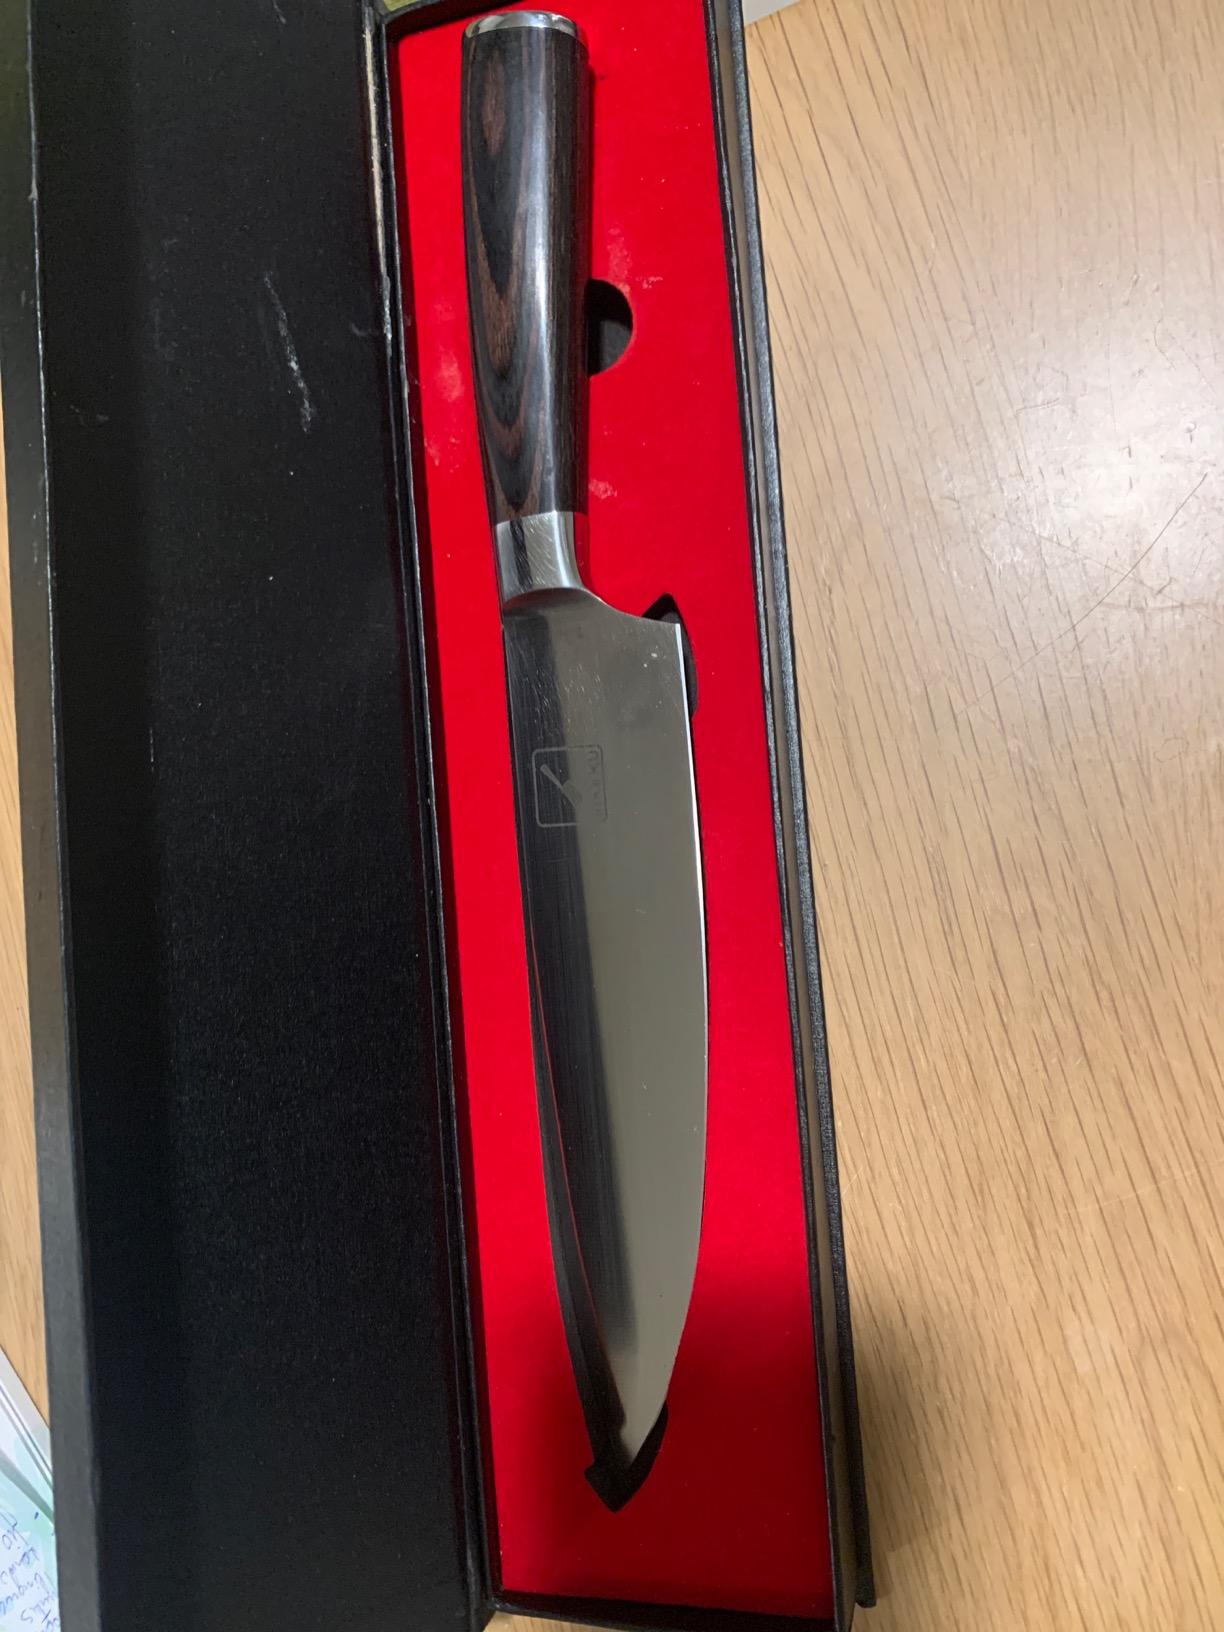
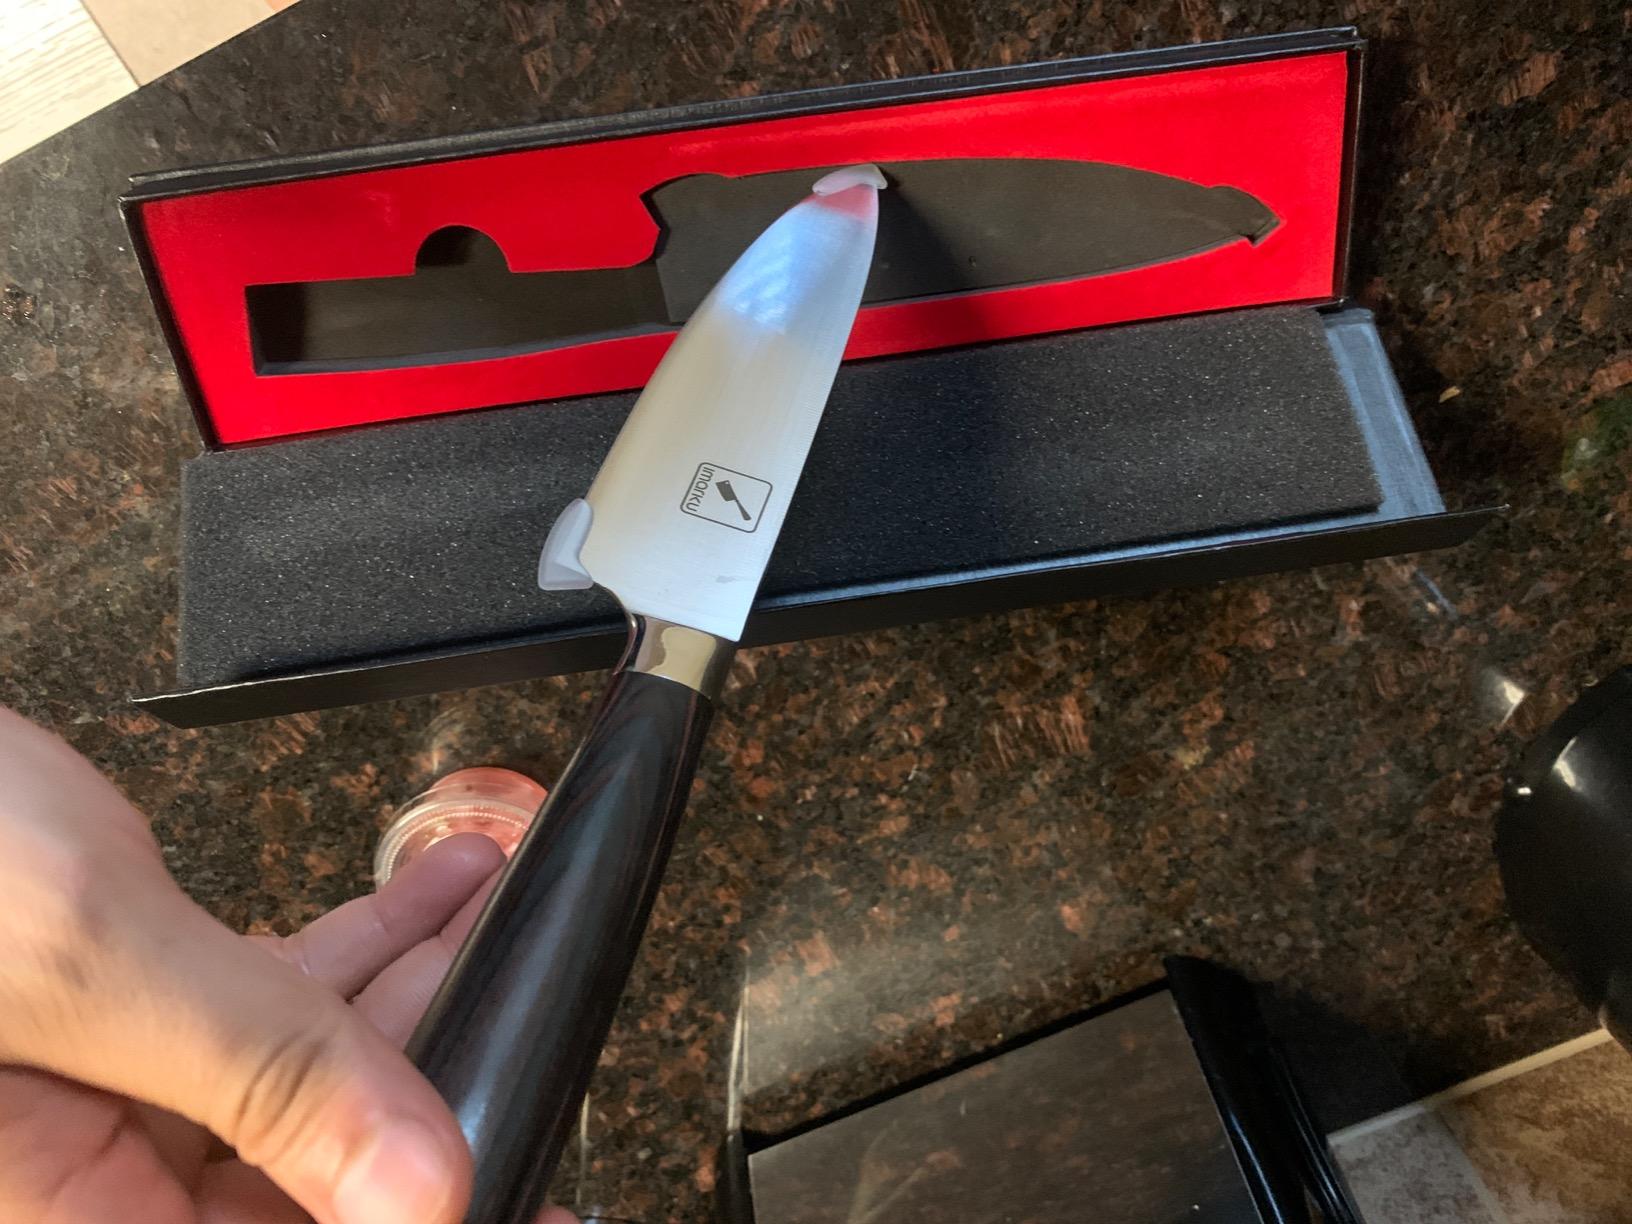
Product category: items_knife
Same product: yes